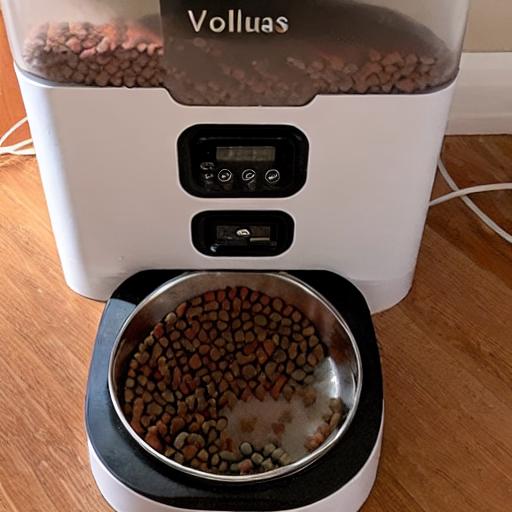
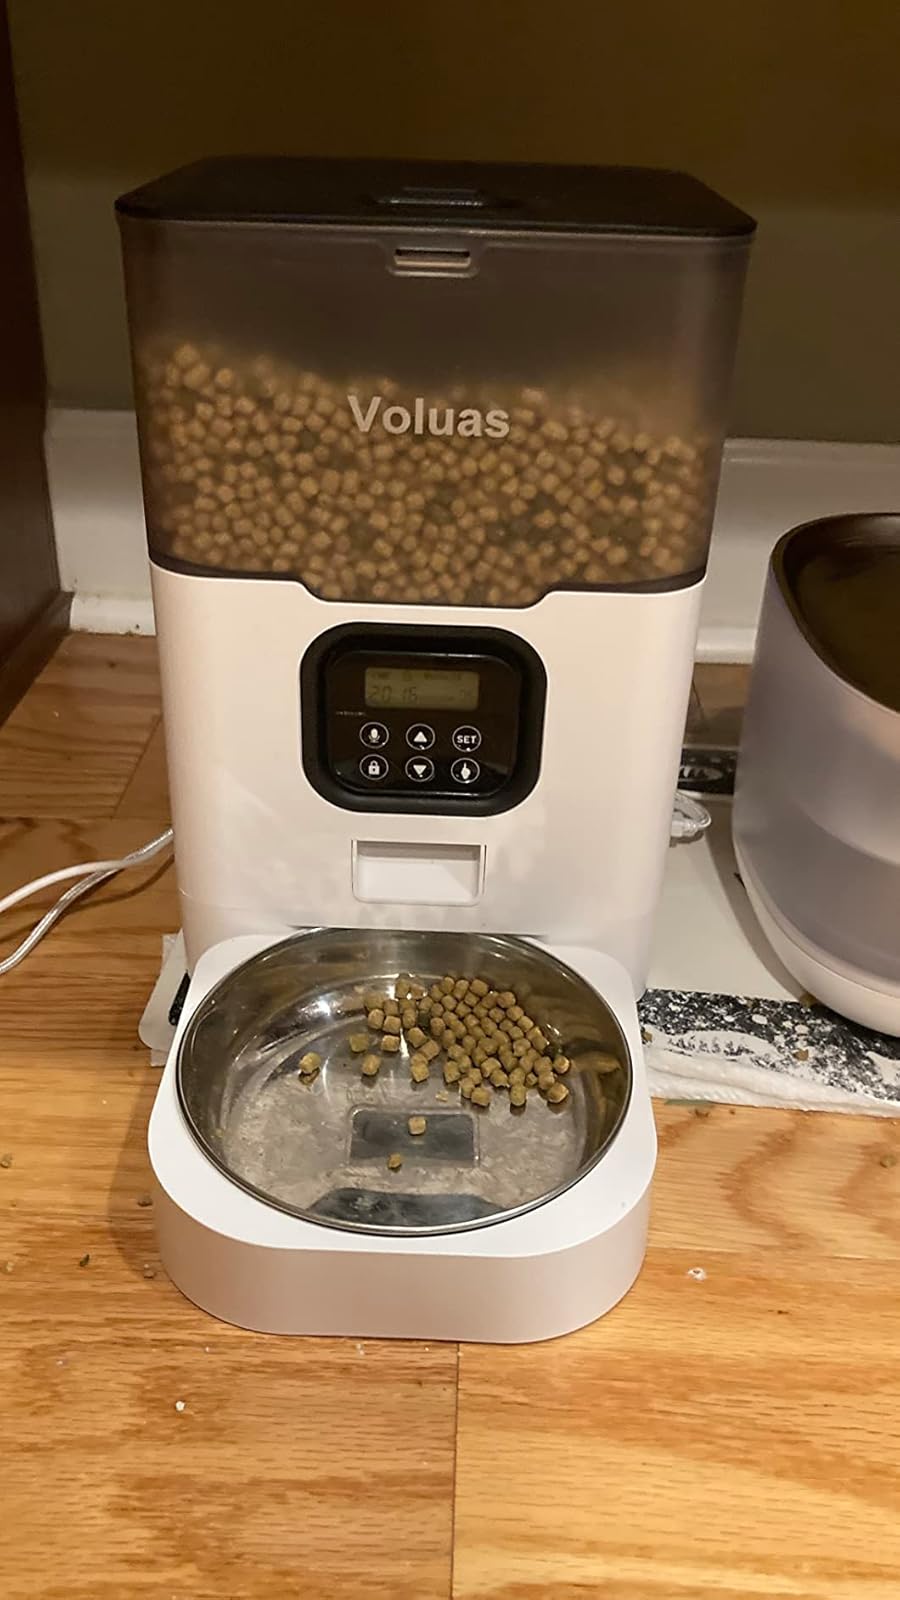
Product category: items_feeder
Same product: no